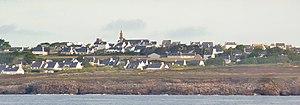
Primelin vu de la mer.
Primelin [pʁimlɛ̃] est une commune française du Cap Sizun, dans le département du Finistère, en région Bretagne.